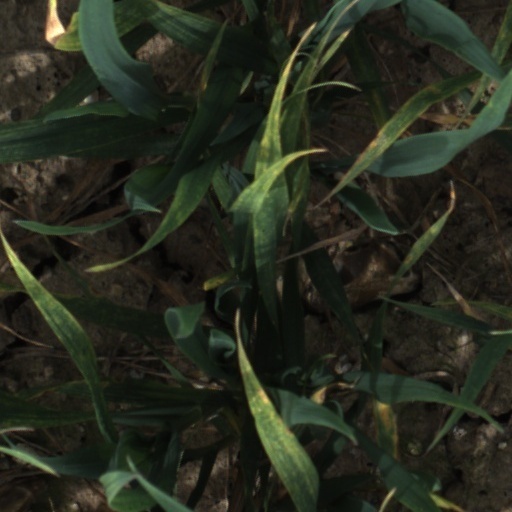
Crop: wheat